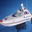
Label: ship